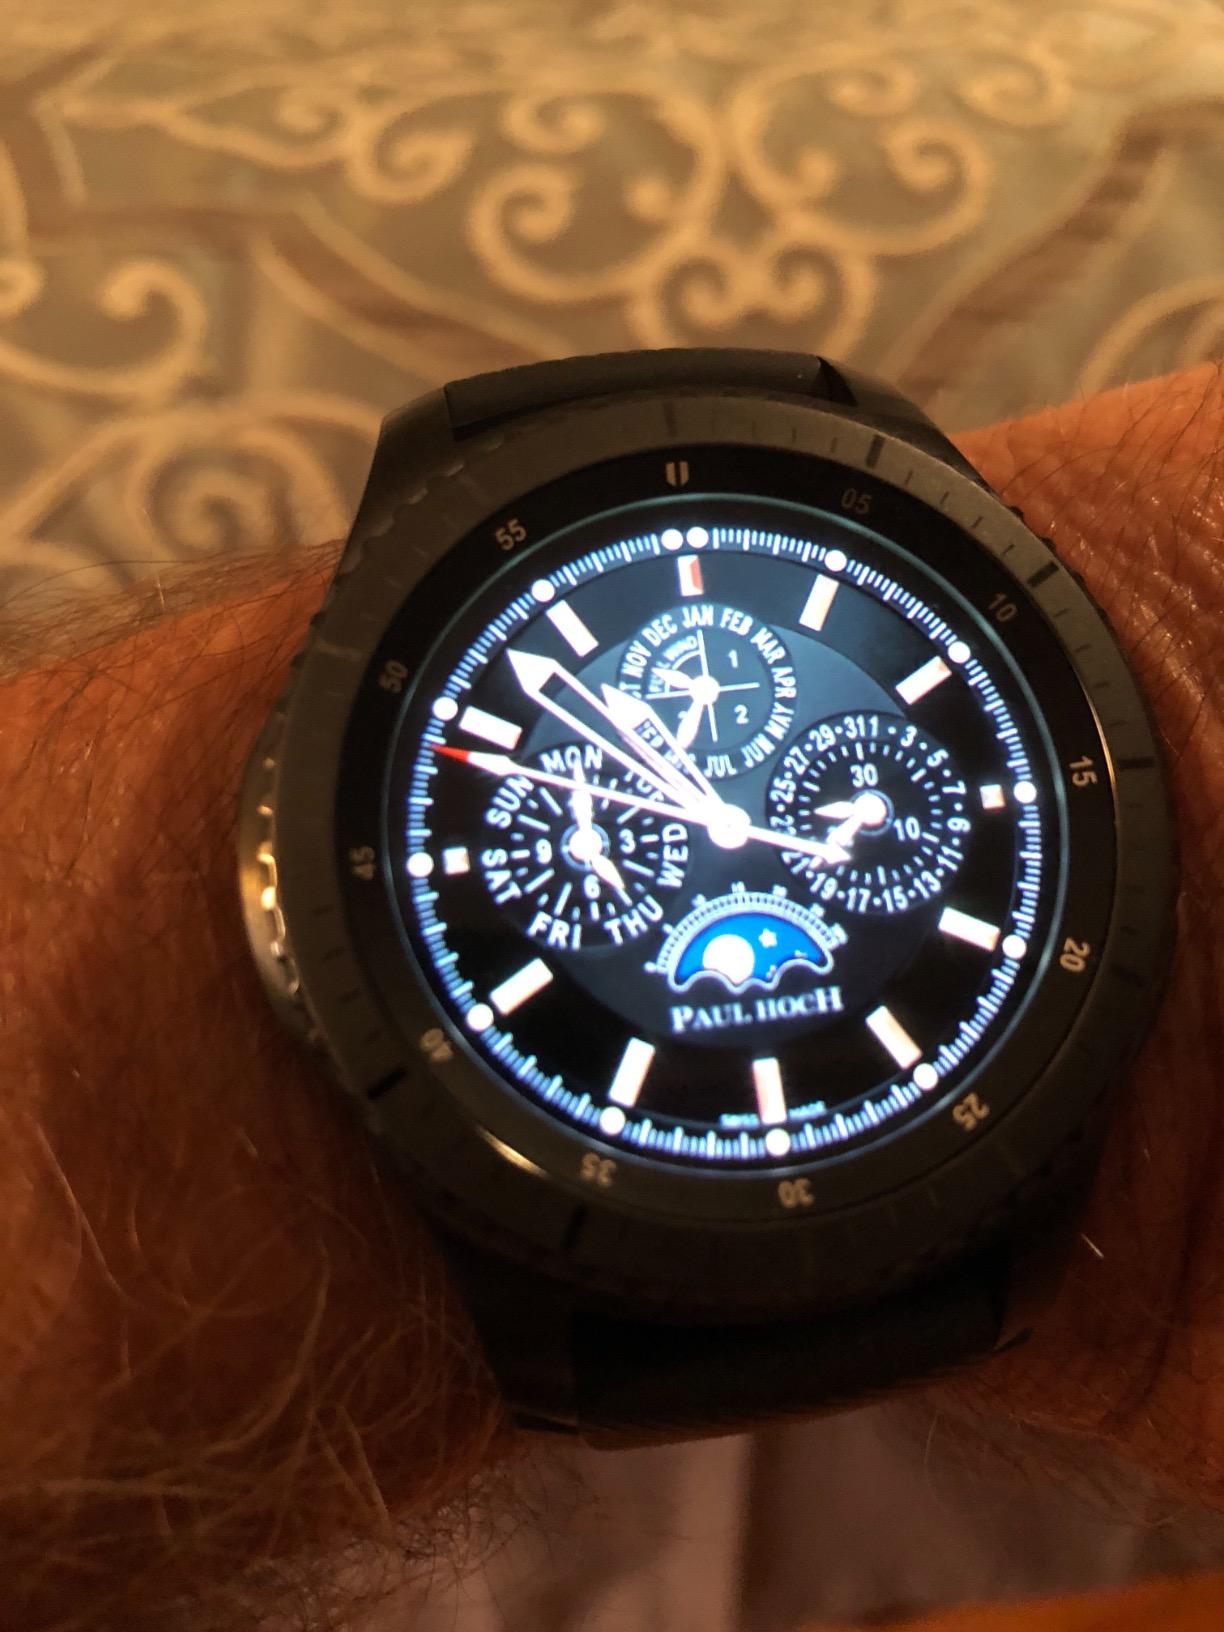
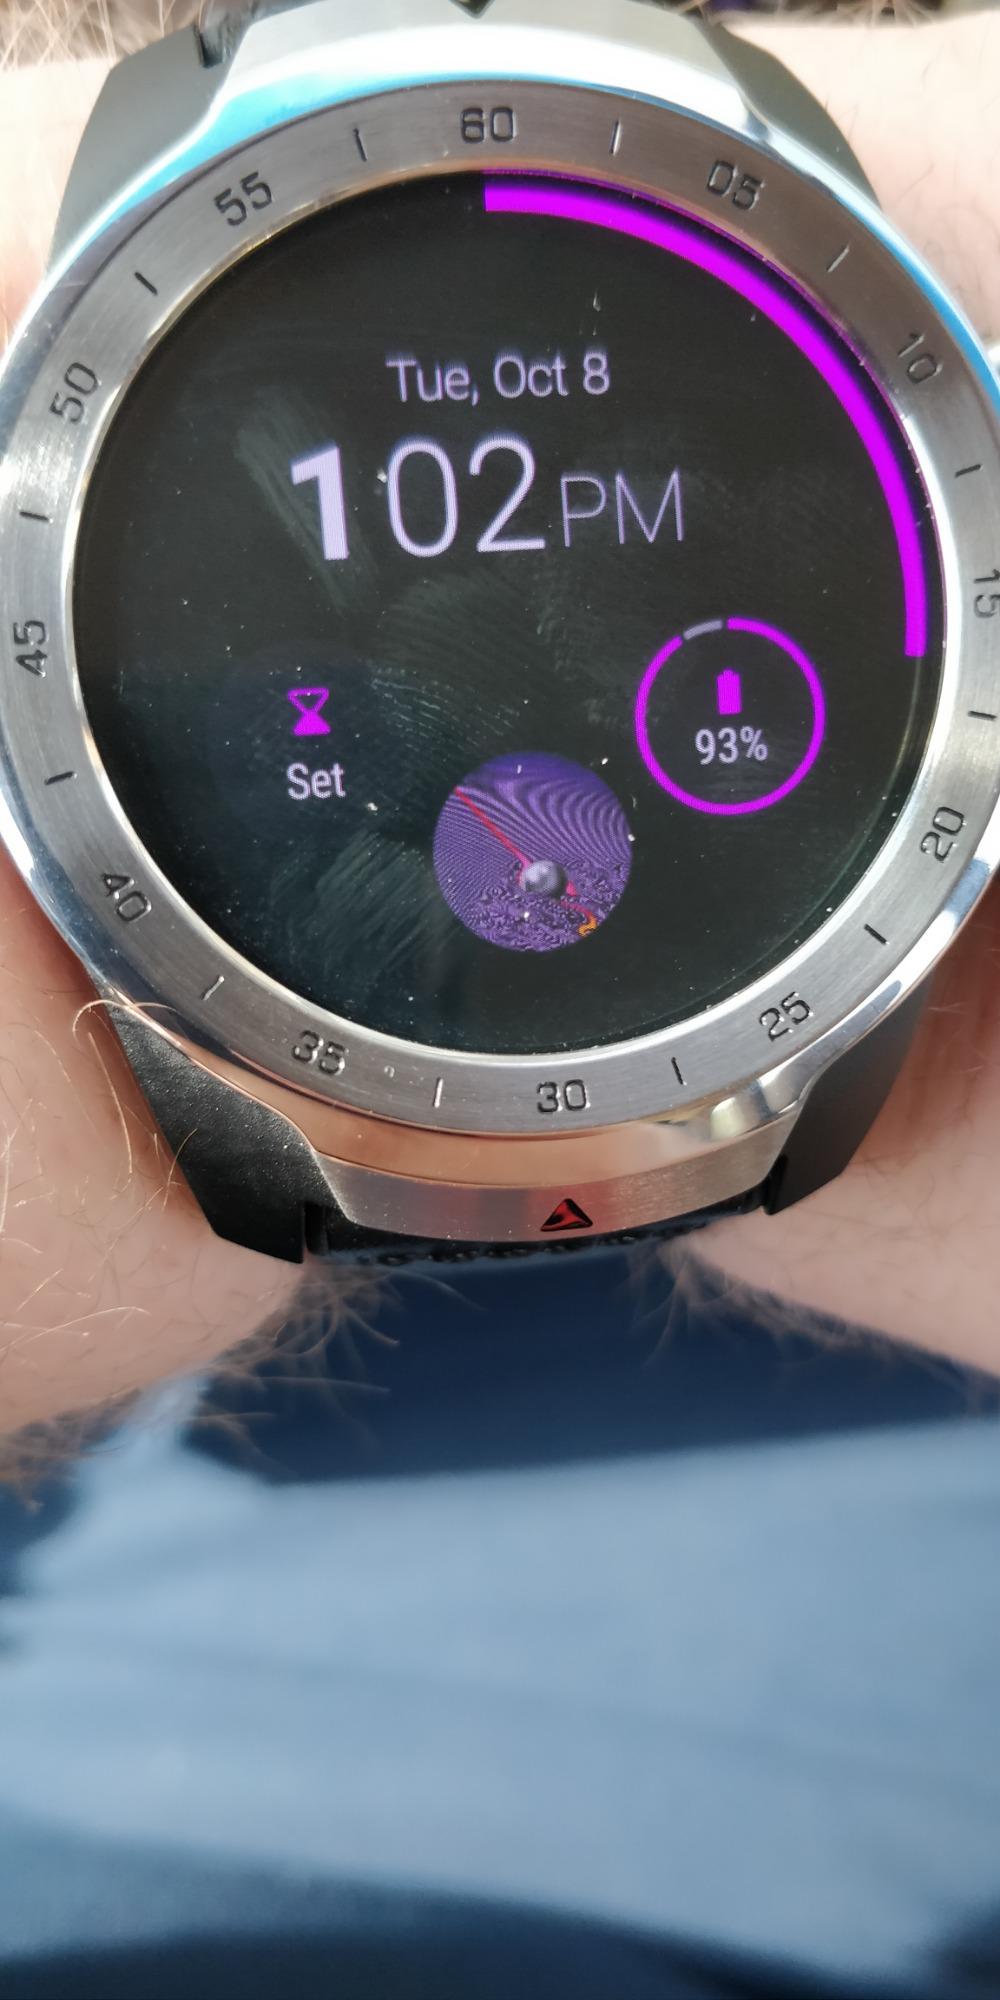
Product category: smartwatch
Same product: no